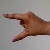
The image shows a hand gesture representing the letter 'Z' in Indian Sign Language.